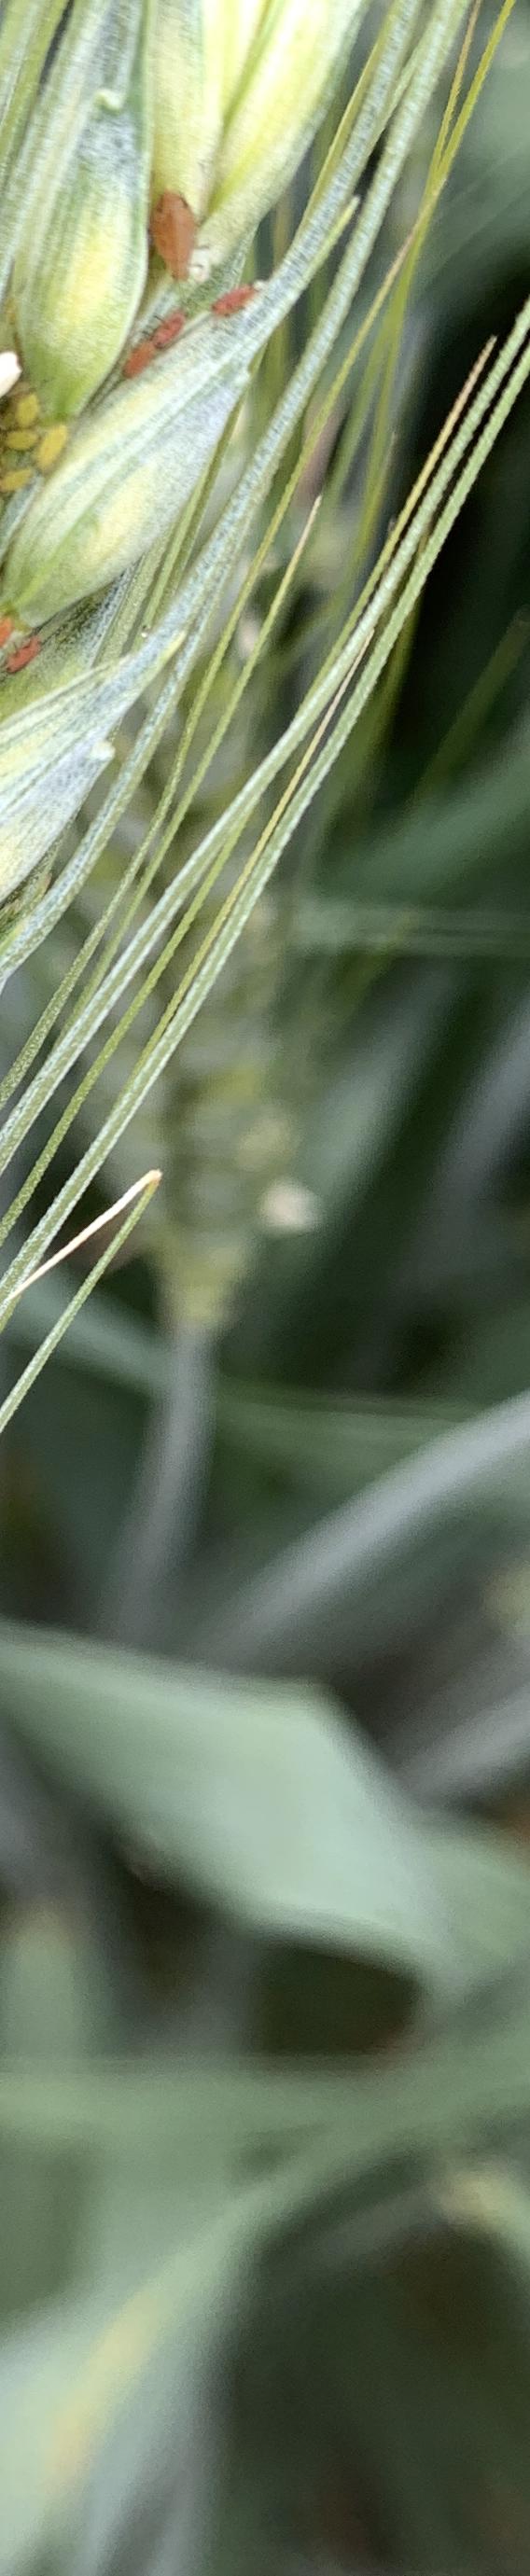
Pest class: english_grain_aphid